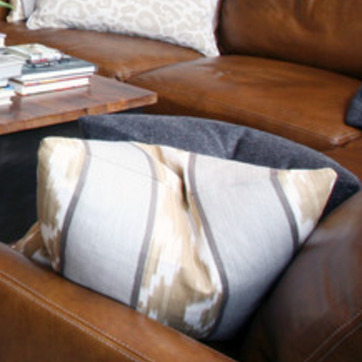
Material: fabric